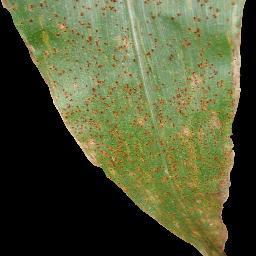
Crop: corn
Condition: (maize)_common_rust